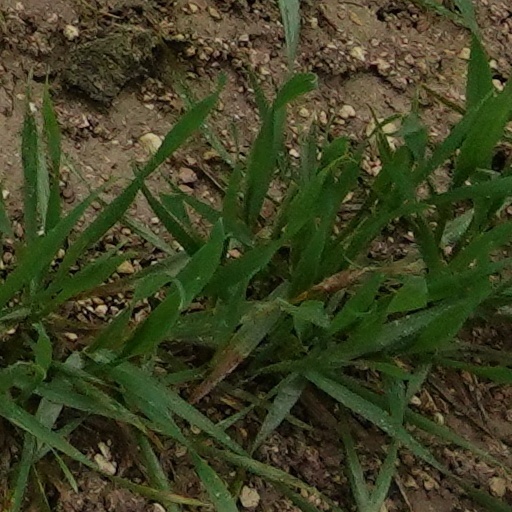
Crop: wheat